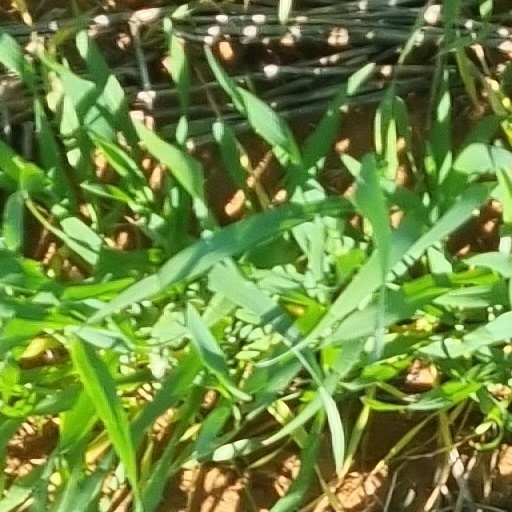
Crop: wheat